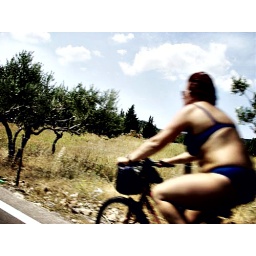
some woman riding a bike in croatia, the sky looks good